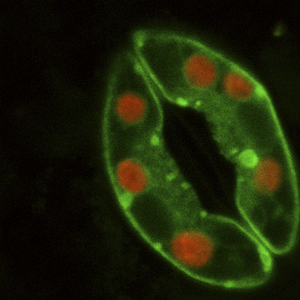
Un organisme génétiquement modifié ou OGM est un organisme vivant dont le patrimoine génétique a été modifié par l'intervention humaine. Selon les définitions européennes, ces modifications doivent être issues du génie génétique. La définition américaine inclut également les modifications issues de la sélection artificielle. Le génie génétique permet de modifier des organismes par transgénèse, c’est-à-dire l'insertion dans le génome d’un ou de plusieurs nouveaux gènes. Un « organisme transgénique », terme qui désigne les organismes qui contiennent dans leur génome des gènes « étrangers », est donc toujours un organisme génétiquement modifié, l'inverse n'étant pas toujours vrai. La mise en œuvre de transgénèses permet un transfert de gènes héritables entre espèces évolutivement plus ou moins séparées mais aussi de transférer des gènes entre espèces proches quand les techniques de croisement classique ont échoué.